Dan Rolyat

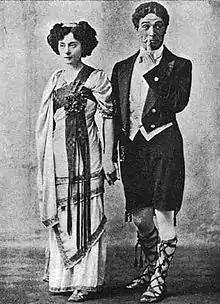
Rolyat with Florence Smithson in "The Arcadians" (1909)

Dan Rolyat, born Herbert Taylor (11 November 1872 – 10 December 1927), was an English actor and singer. After an apprenticeship with a touring company he was engaged by the impresarios George Edwardes and Robert Courtneidge to play comic roles in musical comedy. He also played in variety shows and, later in his career, in farce.